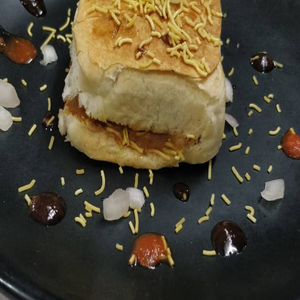
Dish: dabeli